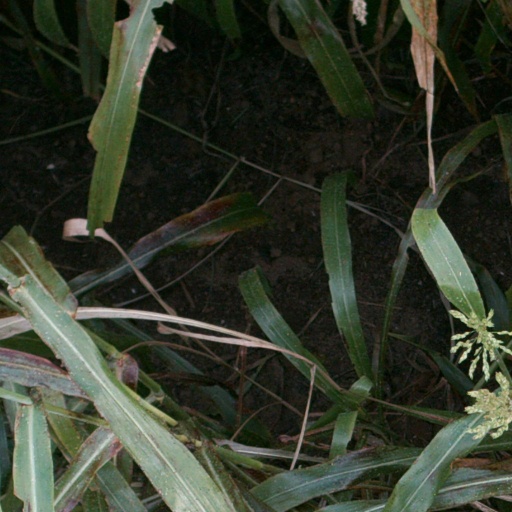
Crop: sorghum